Huawei Mate S

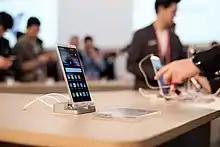
Huawei Mate S on MWC 2016

Huawei Mate S is an Android smartphone developed by Huawei as part of the Huawei Mate series.